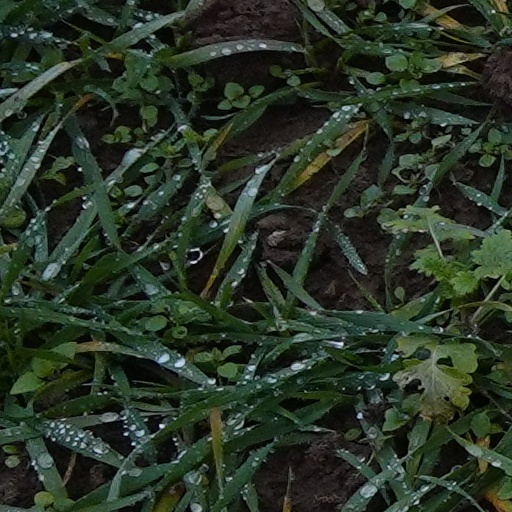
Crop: wheat